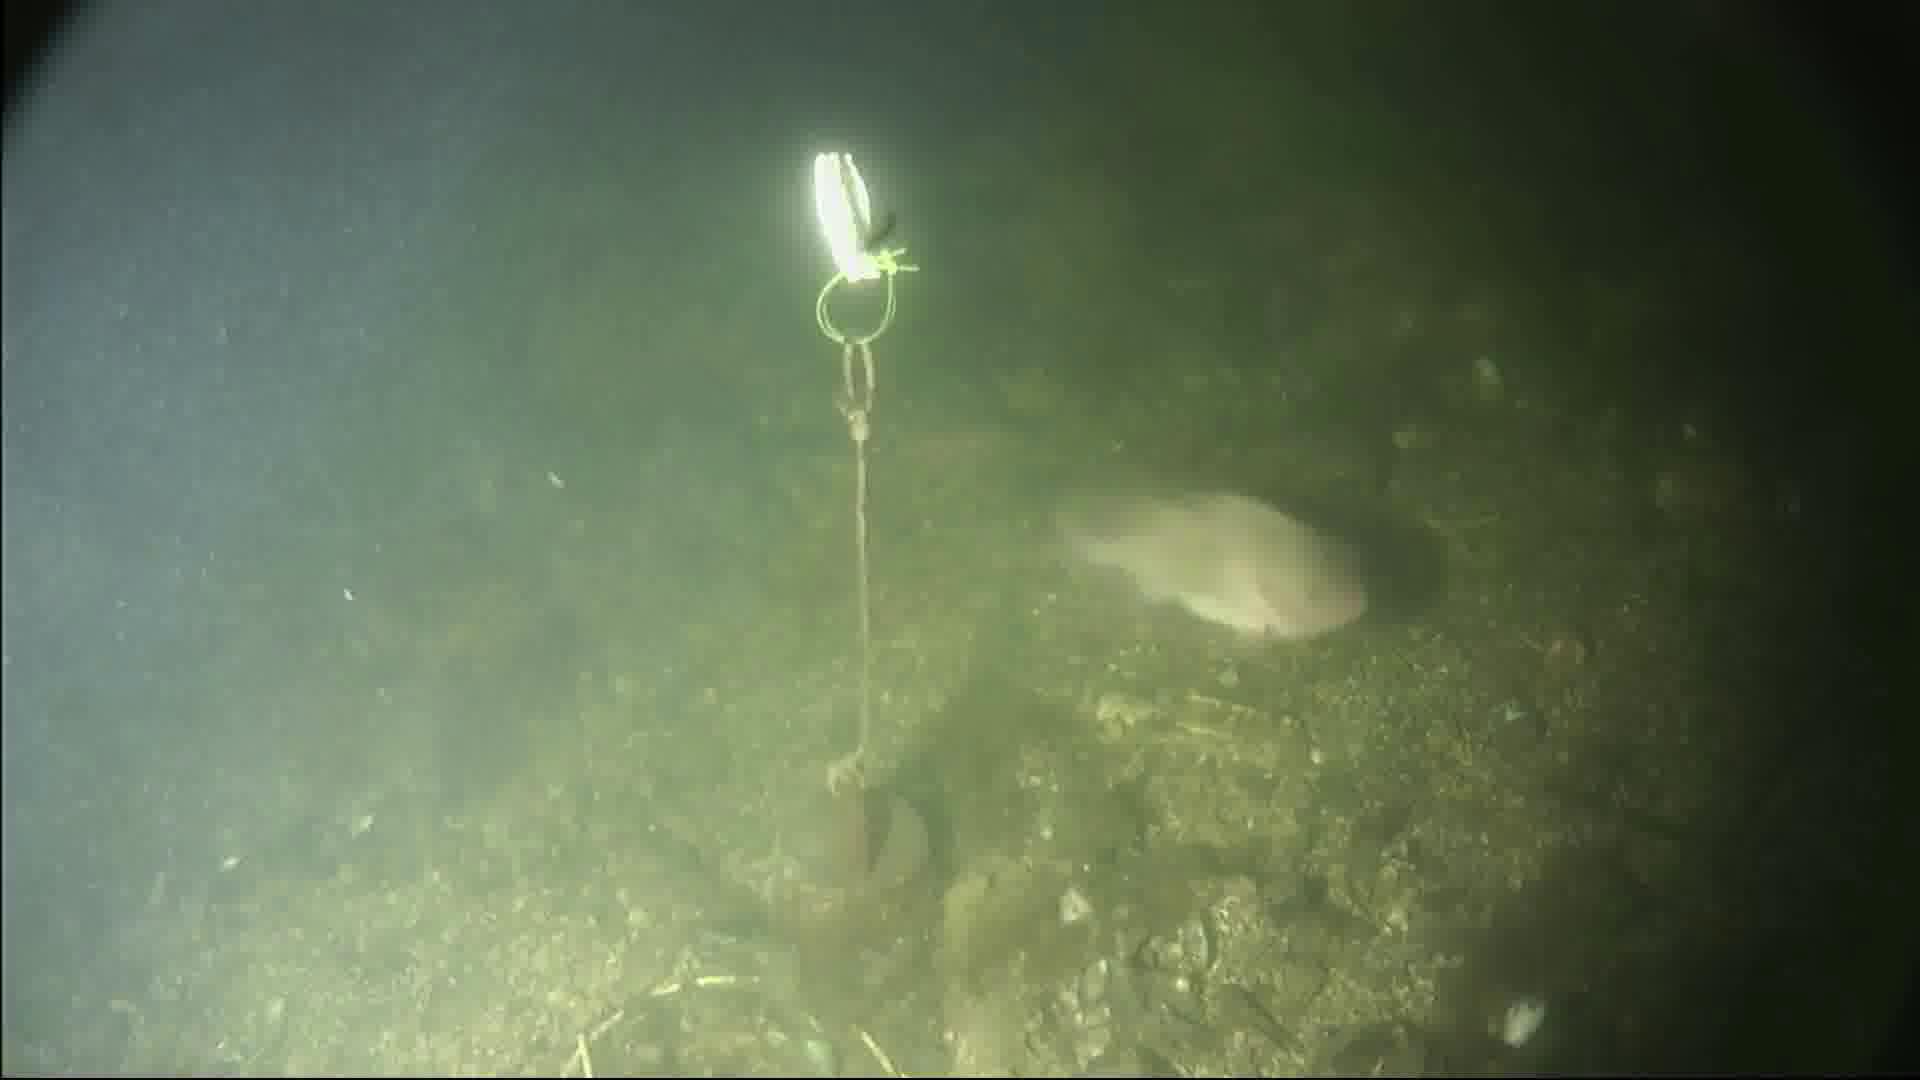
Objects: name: fish